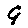
Label: 9